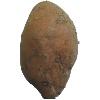
Label: Potato Sweet 1